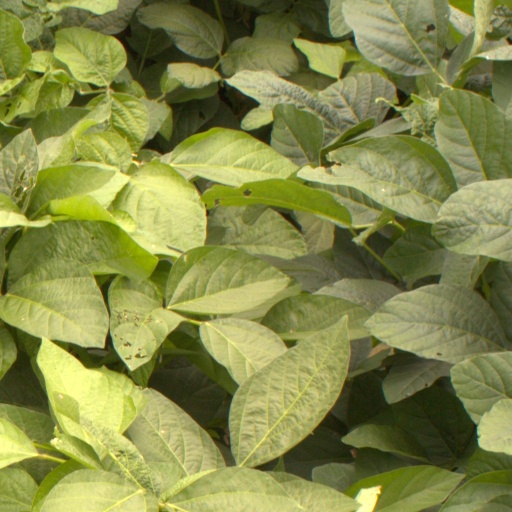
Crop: soybean